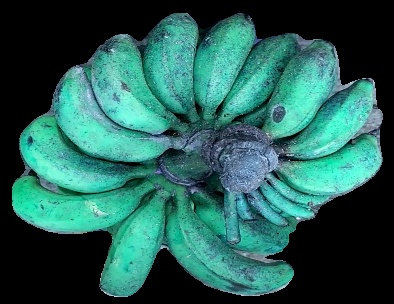
Variety: rasbale
Grade: grade3